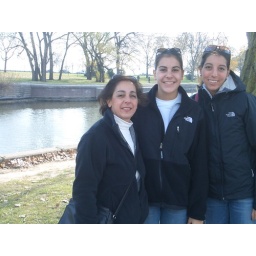
Kozak girls on the walking by the lake